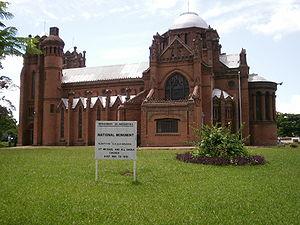
L'Église presbytérienne d'Afrique centrale est une église d'obédience presbytérienne. Elle comprend cinq synodes : un en Zambie, le synode de Zambie ; un au Zimbabwe, le synode d'Harare et trois au Malawi, les synodes de Livingstonia au nord, de Nkhoma au centre et de Blantyre au sud.
L'église Saint-Michel-et-tous-les-Anges fut construite en briques entre 1888 et 1891 sur le site d'une mission protestante écossaise à Blantyre, au Malawi. Située à l'emplacement d'origine de la mission, elle relève de l'Église presbytérienne d'Afrique centrale, synode de Blantyre. Depuis 1991, elle a noué un partenariat avec l'Hiland Presbyterian Church de Pittsburgh aux États-Unis. En 1885, le lieutenant H. E. O'Neil détermine la longitude de Blantyre, 2 heures 20 minutes 13,56 secondes à l'est du méridien de Greenwich, en menant une série de 365 observations de la lune ; une plaque, installée sur un côté de l'église, commémore cet évènement.